Michel Maittaire

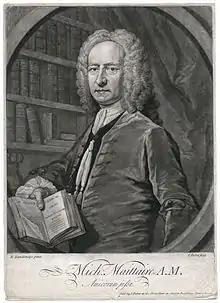
Michel Maittaire, mezzotint by John Faber the Younger after Bartholomew Dandridge.

He was born in France of Huguenot parents, who around the time of the Revocation of the Edict of Nantes moved to England. He obtained a king's scholarship at Westminster School in 1682. Richard Busby, then head-master, made him concentrate on the study of Greek and Latin. On leaving school he went to The Hague, where he was received by the Vaillants, and then to Paris. On returning to England he gained the goodwill of Robert South, at the time a canon of Christ Church, Oxford; it is said that he compiled a list of the Greek words that were wrongly accented in the works of William Sherlock. South made him 'canoneer' student of Christ Church, and he took the degree of M.A. on 23 March 1696, being incorporated M.A. at Cambridge in 1708. In 1695 he was appointed second master of Westminster, but resigned in 1699 and kept a private school, one of the pupils at which was Stephen Martin Leake. Late in life he was Latin tutor to Stanhope, Lord Chesterfield's son. In 1728 he was living in a house in Orange Street, near Holborn, London.